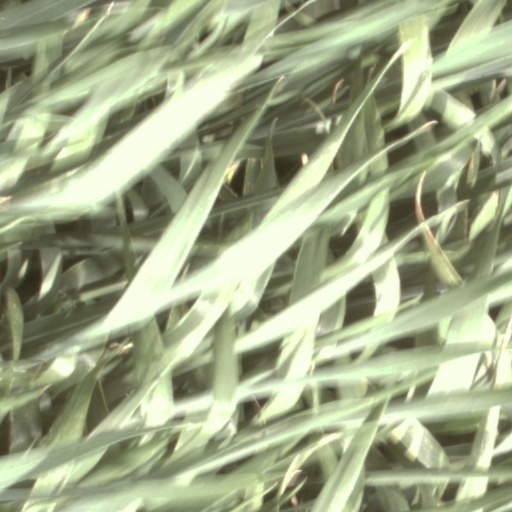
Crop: wheat